Varia Kipiani

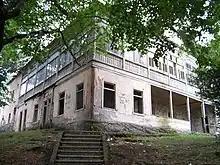
House of Dimitri Kipiani, where Varia was raised, in Kvishkheti, as of 2016

Barbara Kipiani, known as Varia, was born on 4 February 1879 in Kutaisi, in the Caucasus Viceroyalty of the Russian Empire, to Anastasia Eristavi and . Ketevan the Martyr was an ancestor of her mother and her father was the oldest son of Dimitri Kipiani, a Georgian nobleman, scholar, statesman, and proponent of protecting Georgian culture from Russification. Kipiani grew up on her grandfather's estate near Kvishkheti, but when her parents divorced, she and her older sisters, Elisabet "Veta" and Nino, went with their father in 1883 to Batumi, where he was working in the judiciary system. Their brother remained with their mother after the divorce. Her grandfather was exiled to Stavropol in 1886 and assassinated the following year. The shock of his father's death caused health problems for Nikoloz, who moved abroad in 1890 to seek treatment, leaving his daughters in Tbilisi to attend St. Nino's School. He lived in France, Holland, Italy and Switzerland before settling in Belgium in 1895 and becoming the chair of Russian language studies at the Free University of Brussels. Kipiani attended St. Nino's School under a national scholarship program and graduated with honors in 1899.